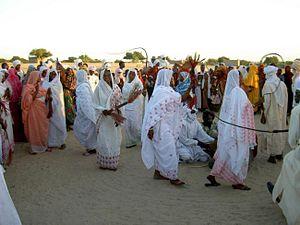
Moussoro est une ville du Tchad située au centre ouest du pays. Chef-lieu du Bahr El Ghazel et ville principale de l'ethnie Gourane.